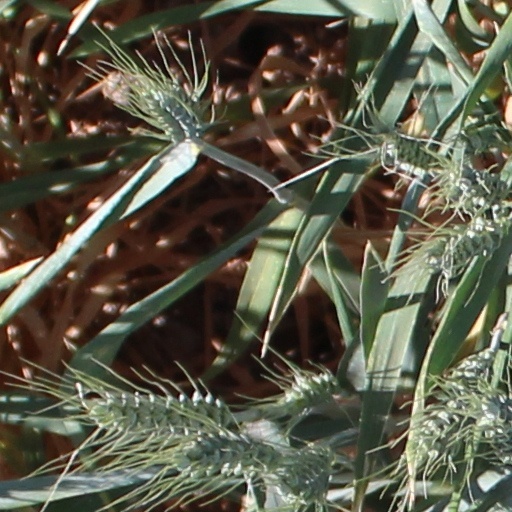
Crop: wheat